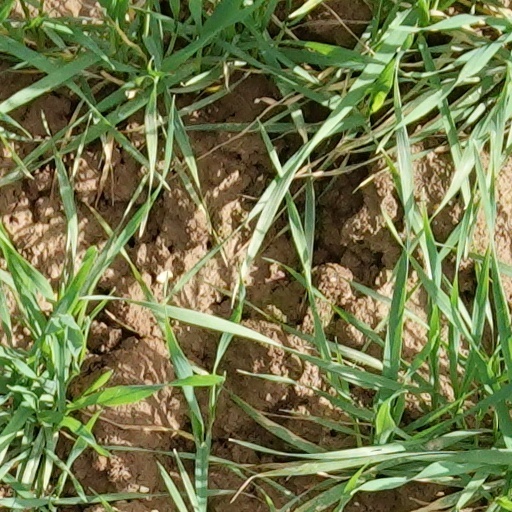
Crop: wheat